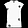
Label: Shirt